Isabelle Tuchband

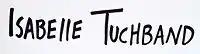

Tuchband was born in 1968, in the city of Taubaté, and is the daughter of French painter Emile Tuchband (1933–2006) and Marlene Tuchband.